El Salvador

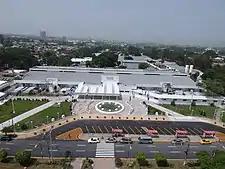
Hospital El Salvador

On 1 June 2019, Nayib Bukele became the new president of El Salvador. Bukele was the winner of February 2019 presidential election. He represented GANA, as he was denied participating with the newly formed Nuevas Ideas party. ARENA and the FMLN, El Salvador's two main parties, had dominated politics in El Salvador over the past three decades.